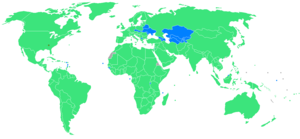
Les Jeux olympiques d'été de 1996, Jeux de la XXVIᵉ olympiade de l'ère moderne, se sont déroulés à Atlanta. Les États-Unis accueillirent les Jeux olympiques d'été pour la quatrième fois après Saint-Louis en 1904 et Los Angeles en 1932 et 1984. Ils furent également surnommés les Jeux olympiques du centenaire, cent ans après les premières olympiades modernes.